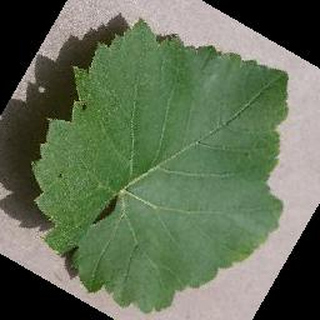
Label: healthy_grape